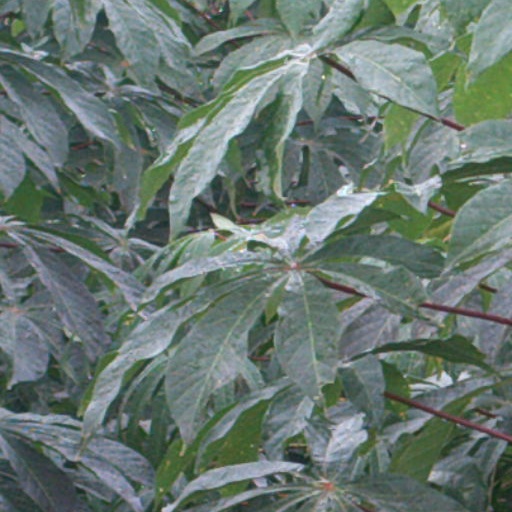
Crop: cassava